Spuyten Duyvil and Port Morris Railroad

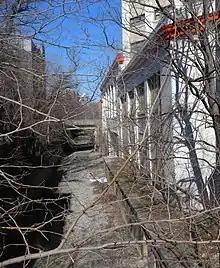
Trackbed near Southern Boulevard

After World War II, the Port Morris Branch faced decades of underutilization and the increase in poverty and rampant violence from the surrounding neighborhoods, as well as low clearance and poor drainage. By the 1970s, a new bypass was being proposed because of the clearance and tight curves of the Port Morris Branch's tunnels, which could not fit contemporary train cars. After the construction of the Oak Point Link at the Bronx's southern tip and its subsequent opening in 1998, the Port Morris Branch ceased to be used in 1999; formal abandonment was declared in 2003, when CSX Transportation declared that the branch could be vacated due to the lack of use in the preceding two years. The Oak Point Yard remains just northeast of the site of the port, and an industrial track in the vicinity of the Port Morris station still survives south of Southern Boulevard. The rest of the track bed had a sizable homeless and drug-dealer encampment, was strewn with garbage, and is frequently flooded due to the poor drainage and its location below sea level.